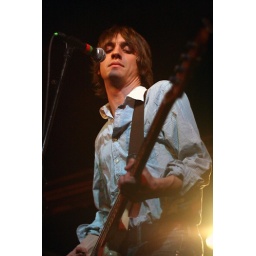
ac newman and the broken west at the black cat in DC on 3/18